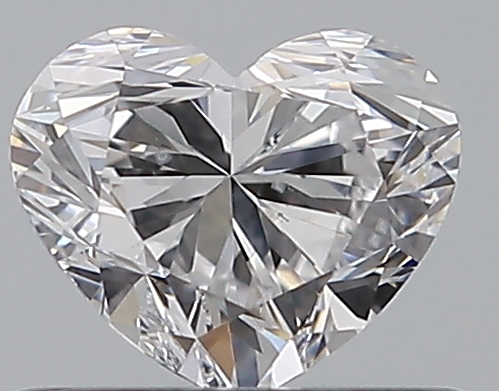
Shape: heart
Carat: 0.5
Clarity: VS2
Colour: D
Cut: VG
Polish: EX
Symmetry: VG
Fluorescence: N
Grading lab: GIA
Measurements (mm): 4.54 x 5.45 x 3.36